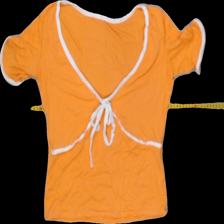
View: front
Type: T-shirt
Category: Ladies
Brand: Not Applicable
Colors: Orange, White
Material: 100% viscose
Cut: V-collar
Season: Summer
Trend: No trend
Stains: No
Price range: <50
Recommended usage: Recycle
Comment: Loose thread